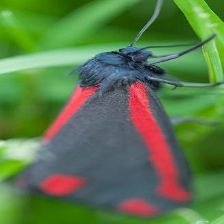
Species: CINNABAR MOTH